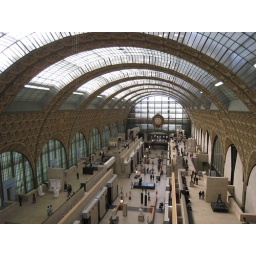
Musee D'Orsay interior in Paris. The building was formerly a train station